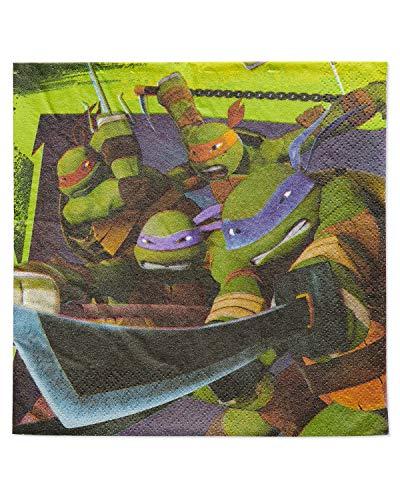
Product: American Greetings Teenage Mutant Ninja Turtles (TMNT) Party Supplies, Paper Lunch Napkins (48-Count)
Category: Toys & Games | Party Supplies | Party Tableware | Napkins
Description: Perfect American Greetings party supplies for a kid's birthday party or Teenage Mutant Ninja Turtle-themed party.
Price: $11.12
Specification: ProductDimensions:0x9x6.5inches|ItemWeight:7.2ounces|ShippingWeight:7.2ounces(Viewshippingratesandpolicies)|DomesticShipping:ItemcanbeshippedwithinU.S.|InternationalShipping:ThisitemcanbeshippedtoselectcountriesoutsideoftheU.S.LearnMore|ASIN:B077HXNW7T|Itemmodelnumber:6020829|Manufacturerrecommendedage:36months-15years